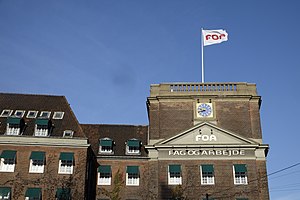
FOA - Fag og Arbejde
FOAs hovedsæde på Staunings Plads i København
FOA er Danmarks tredjestørste fagforbund med ca. 175.000 medlemmer fordelt på 38 afdelinger. FOA var tilsluttet hovedorganisationen LO, men nu er FOA et forbund under FH. Størstedelen er kommunalt/amtskommunalt ansatte og en mindre del er privat ansatte. Fælles for alle medlemmerne er, at de leverer offentlig service bl.a.: